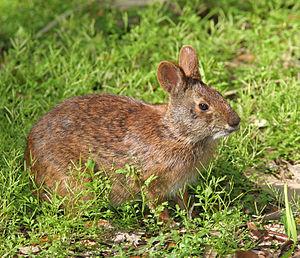
Le mot lapin est un terme très général qui désigne en français certains animaux lagomorphes à longues oreilles, que l'on différencie des lièvres par une silhouette moins élancée et par les petits qui naissent aveugles et nus, cachés dans un nid creusé au sol. Ces animaux ne correspondent donc pas à un niveau précis de classification scientifique.
Sylvilagus robustus est une espèce de lapins de la famille des Léporidés endémique des États-Unis.
Le Lapin des marais ou Lapin palustre est une espèce de mammifère de la famille des Léporidés, originaire de la côte sud-est des États-Unis.